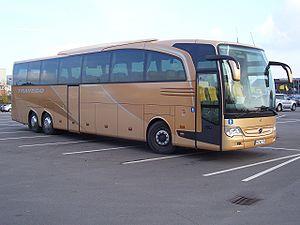
Le Mercedes O 580 Travego est un car de grand tourisme lancé à l'automne 1999 en remplacement du Mercedes O 404. Il possède une hauteur debout de 2,10 m et une largeur intérieure exploitant pleinement la largeur hors-tout autorisée de 2,55 m. Ses moteurs développent de 408 à 476 ch. L'intervalle de temps séparant deux révisions a été porté de 45 000 km sur son prédécesseur à 90 000 km sur celui-ci.
Mercedes-Benz Bus est la division spécialisée dans la construction d'autobus et d'autocars du groupe Mercedes-Benz. Tous ces véhicules font partie de la Classe O.